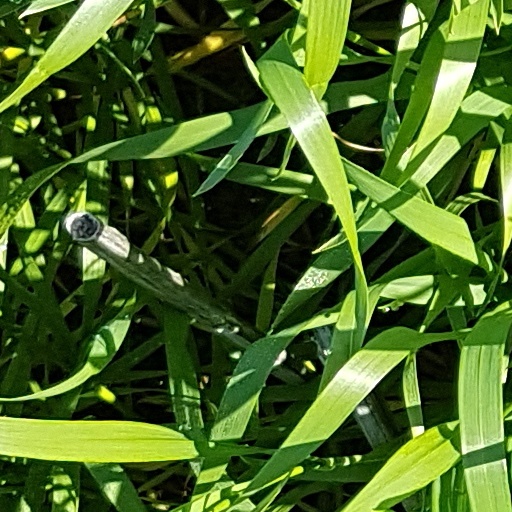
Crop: wheat